Shiva Samhita

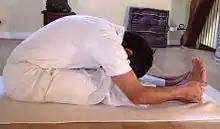
The "Shiva Samhita" teaches four asanas, one of them, Paschimottanasana, for the first time.

Shiva Samhita (IAST: śivasaṃhitā, also "Siva Samhita", meaning "Shiva's Compendium") is a Sanskrit text on yoga, written by an unknown author. The text is addressed by the Hindu ascetic Shiva to his consort Parvati. The text consists of five chapters, with the first chapter a treatise that summarizes nondual Vedanta (Advaita Vedanta) philosophy with influences from the Sri Vidya school of South India. The remaining chapters discuss yoga, the importance of a guru (teacher) to a student, various asanas, mudras and tantra.